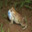
Label: frog